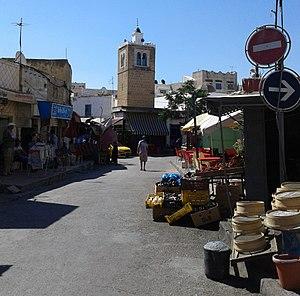
Rue du Marr à Tunis
La mosquée Al Haliq est une mosquée tunisienne de la médina de Tunis, située au numéro 32 du souk El Silah près de la rue El Marr et de Bab Jedid.